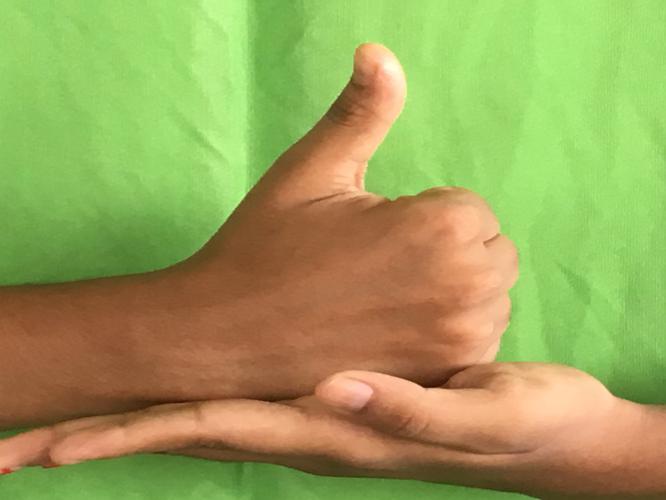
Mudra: Shivalinga
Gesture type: double_hand